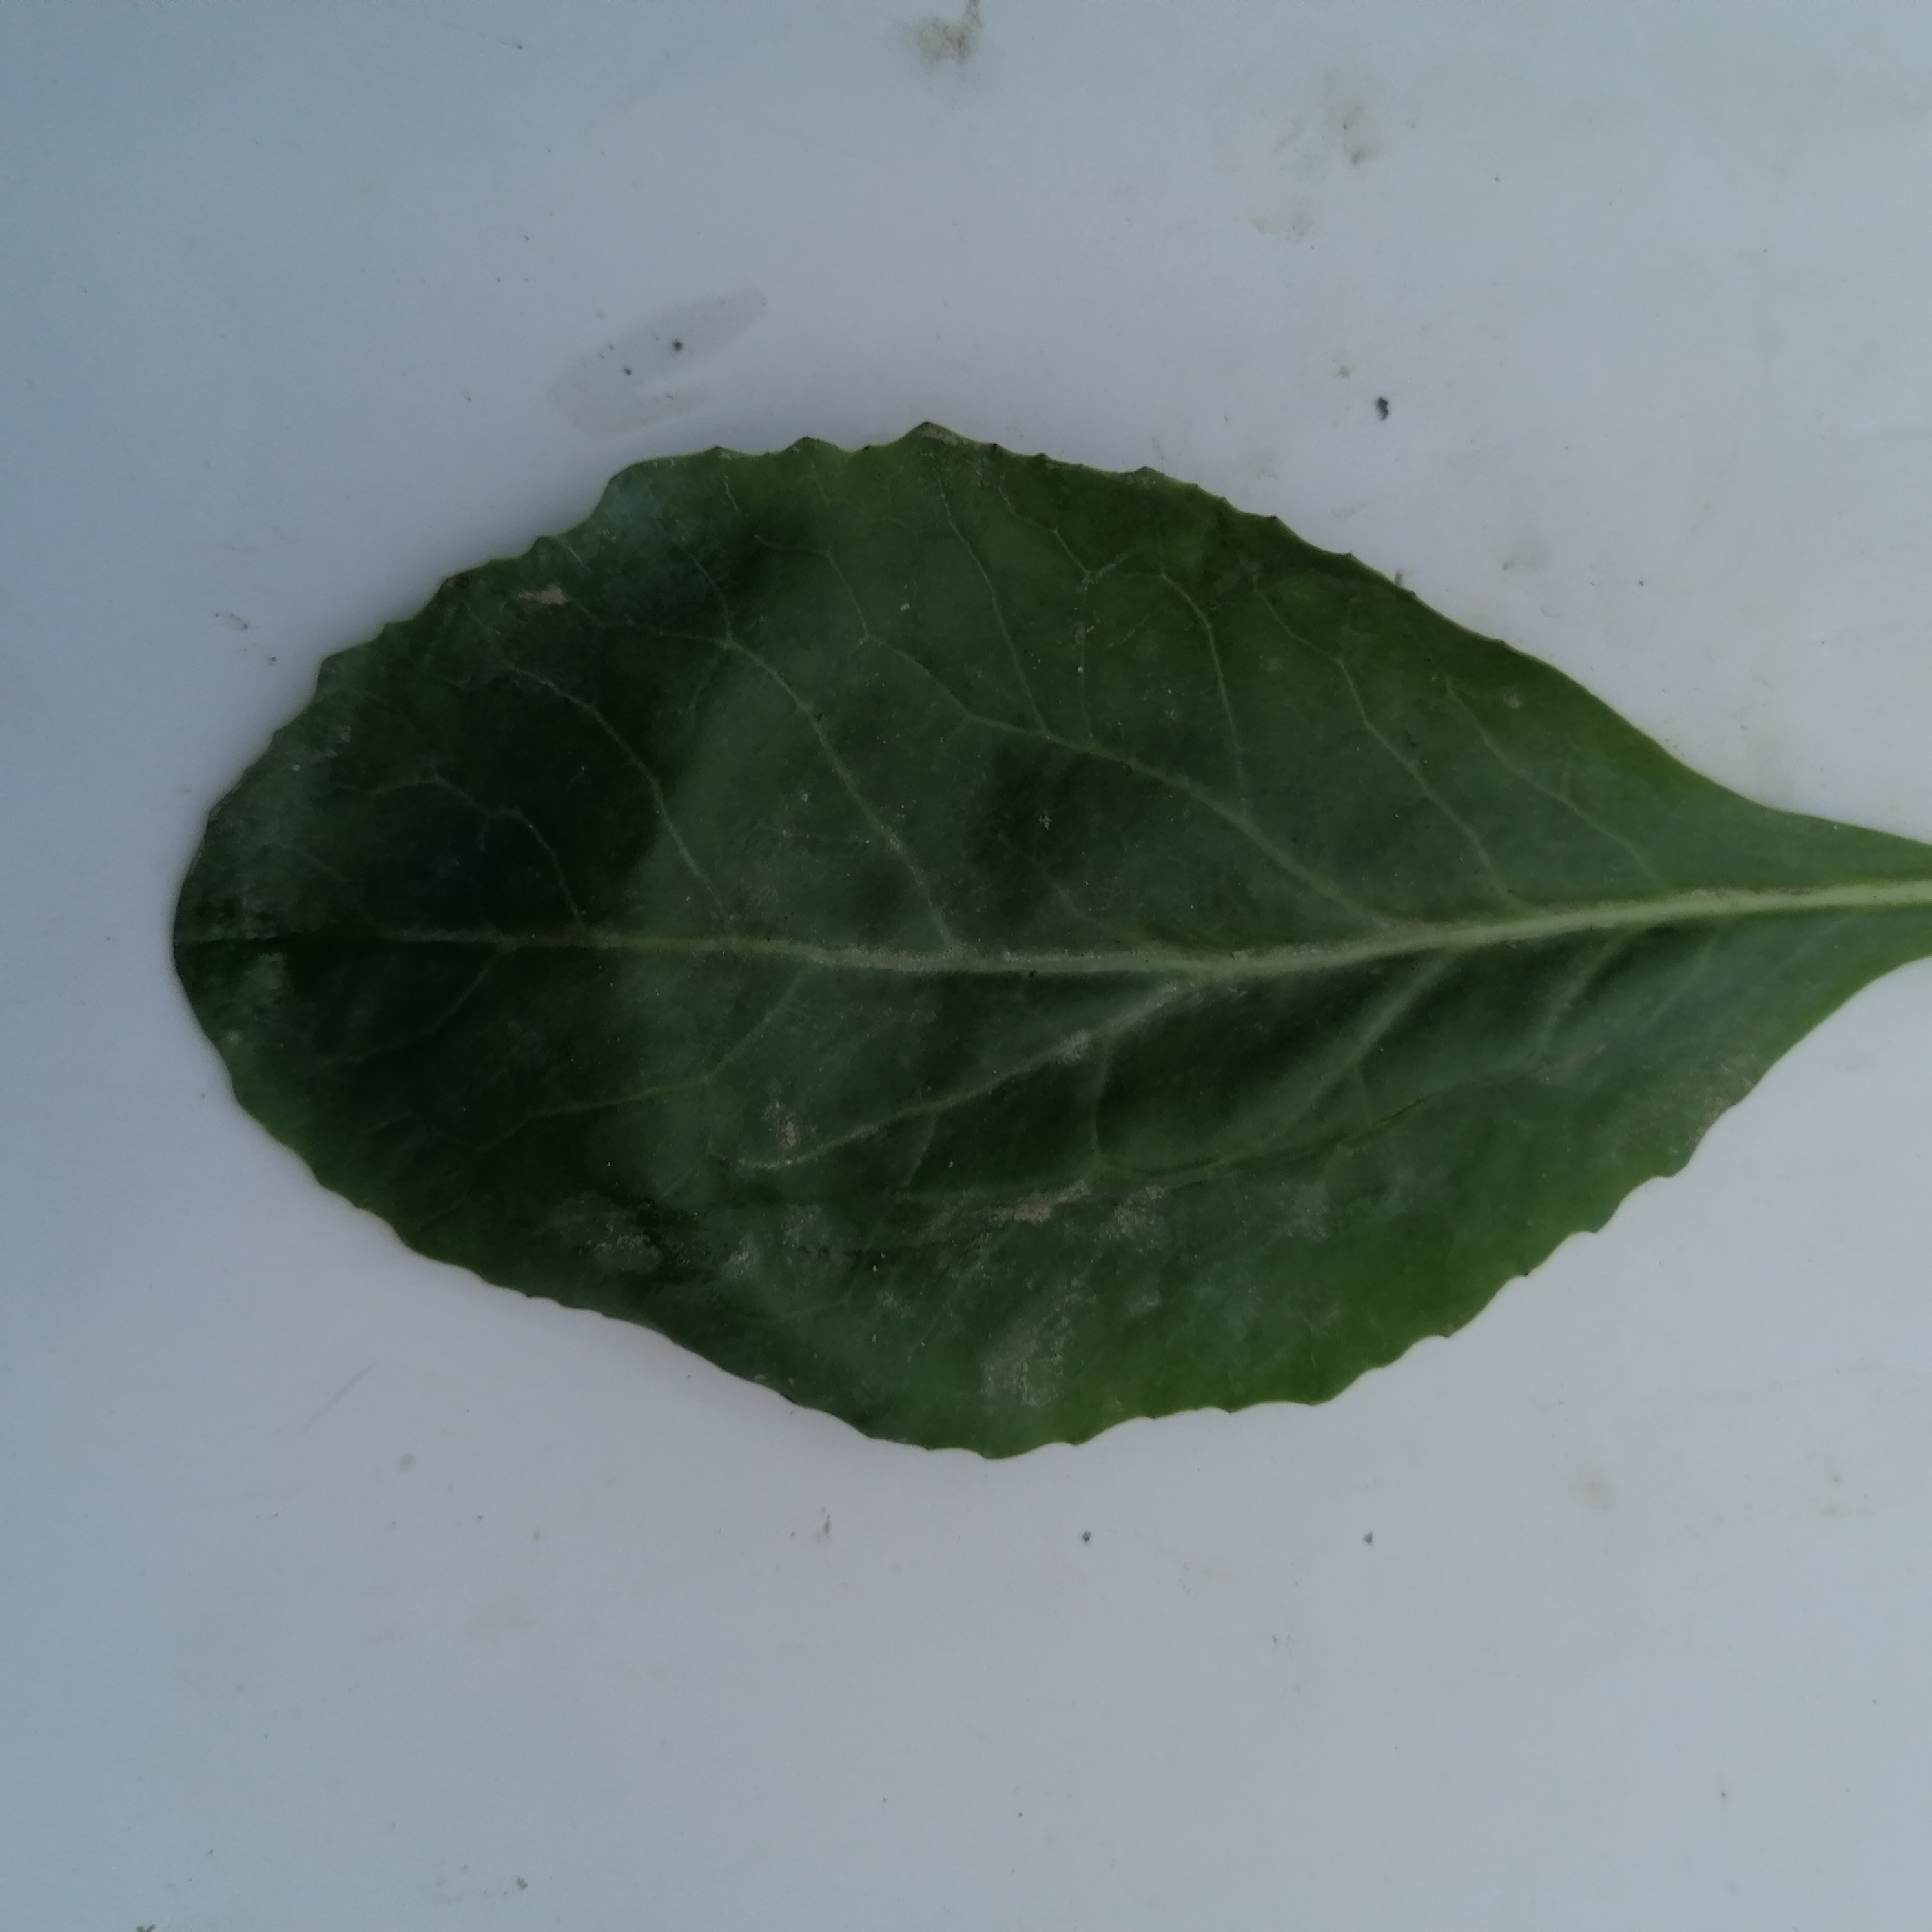
Label: Healthy